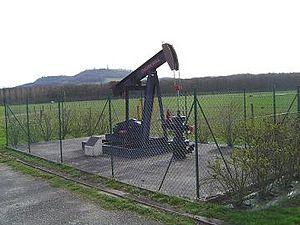
Forcelles-Saint-Gorgon est une commune française située dans le département de Meurthe-et-Moselle, en région Grand Est.